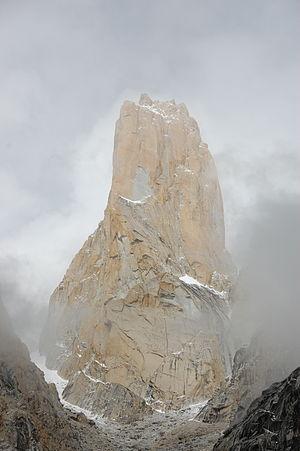
Erhard Loretan, né le 28 avril 1959 à Bulle, dans le canton de Fribourg et mort le 28 avril 2011 dans un accident lors d’une ascension au Grünhorn dans le canton du Valais, est un alpiniste et guide de haute montagne suisse.